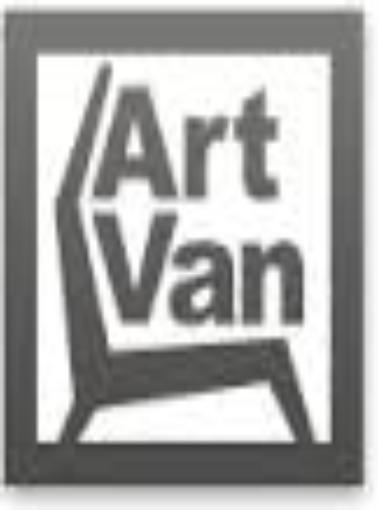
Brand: ART Furniture
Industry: Necessities